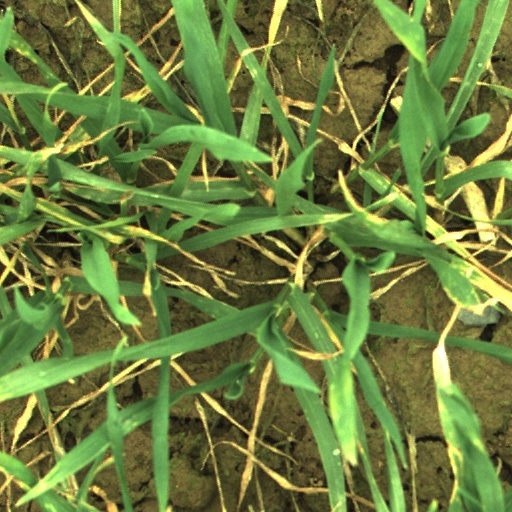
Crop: wheat